Lucas Radebe

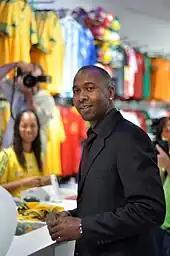
Radebe in 2009

At the end of the 2005 season, Radebe retired from professional football. Leeds held a testimonial for Radebe at Elland Road on 2 May 2005 attended by a crowd of over 37,886. Radebe also held a retirement match in Durban, South Africa between a South African Invitation XI and Lucas Radebe All Stars at Kings Park Soccer Stadium. The proceeds from both of these matches were combined with other money raised and donated to charity.